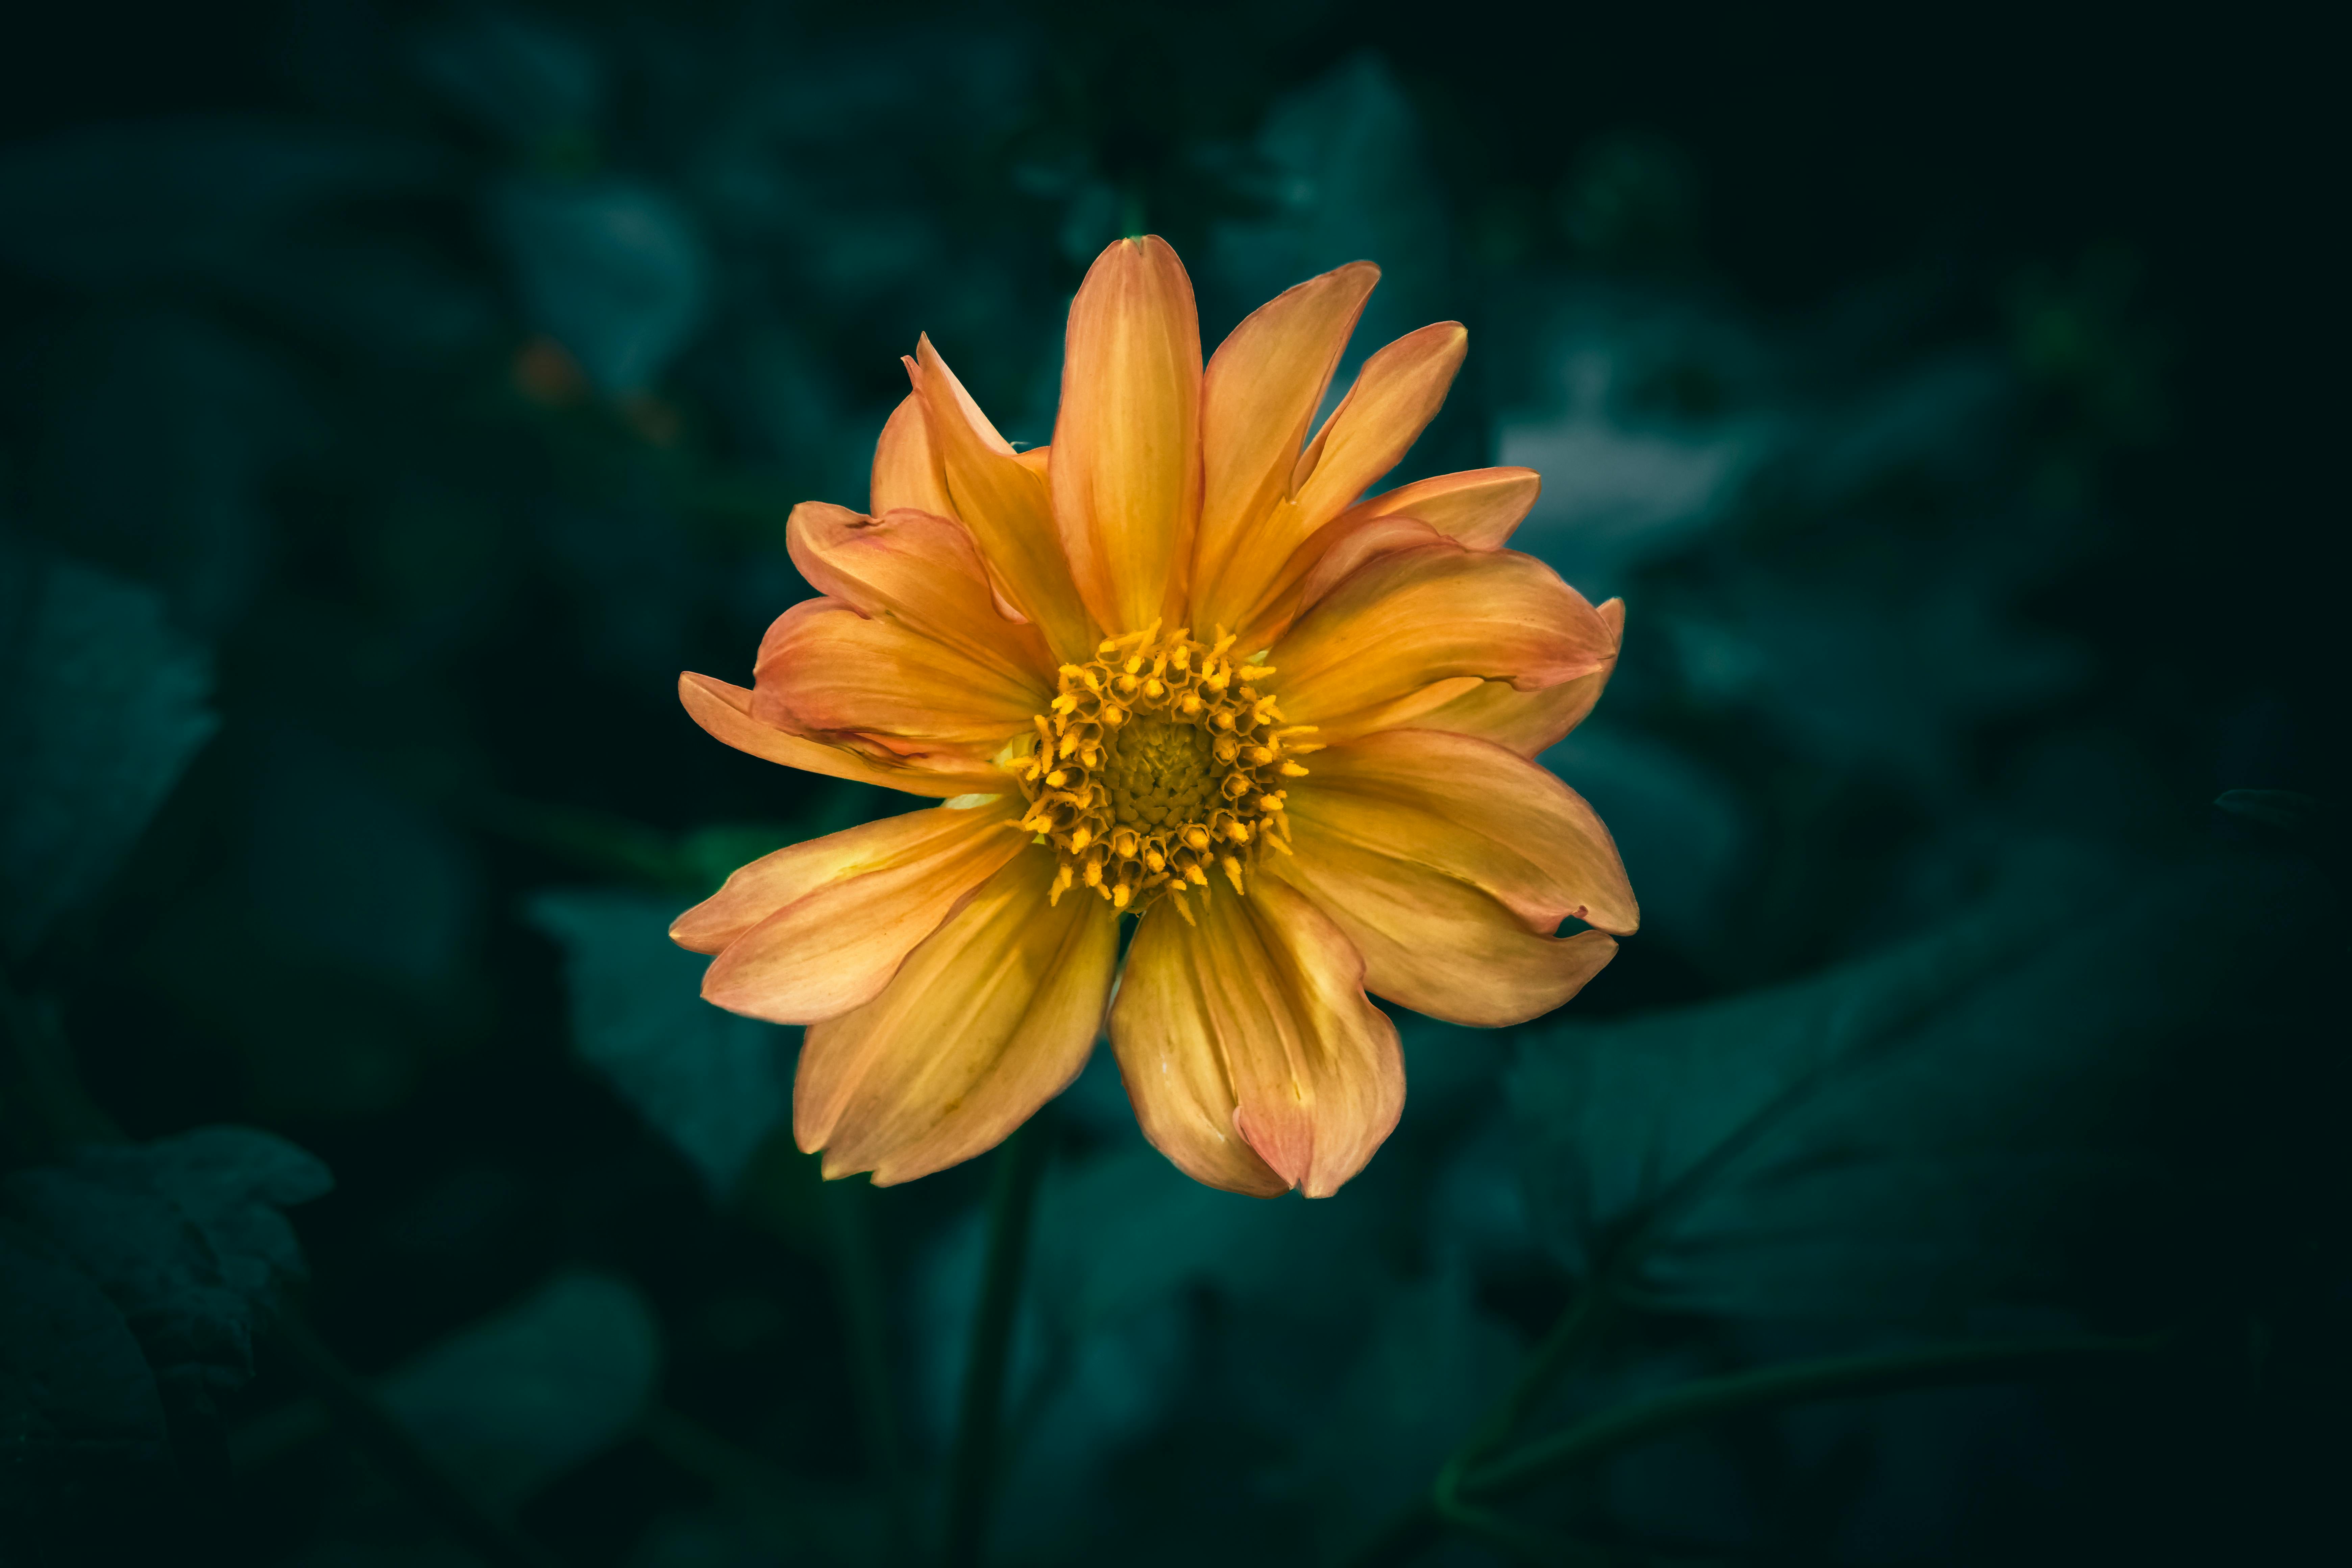
flower, petal, yellow, close up, orange, flowering plant, pollen, macro photography, daisy family, wildflower, herbaceous plant, Pedicel, Forb, still life photography, sunflowers, asterales